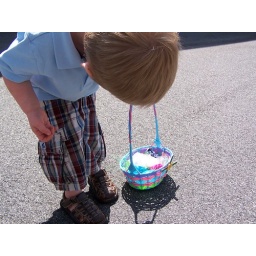
Josh got this basket in his church classroom